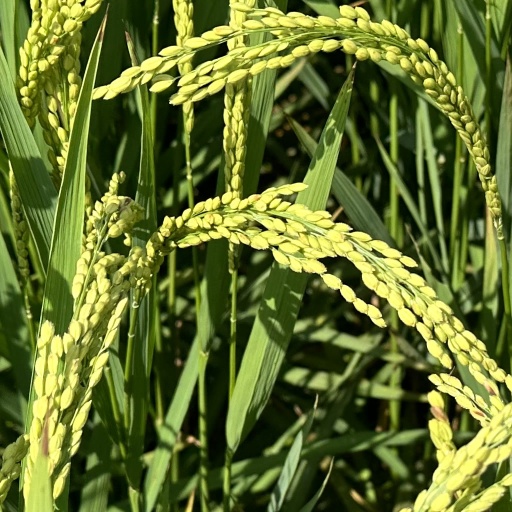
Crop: rice